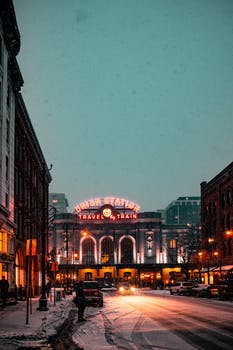
Label: No Watermark